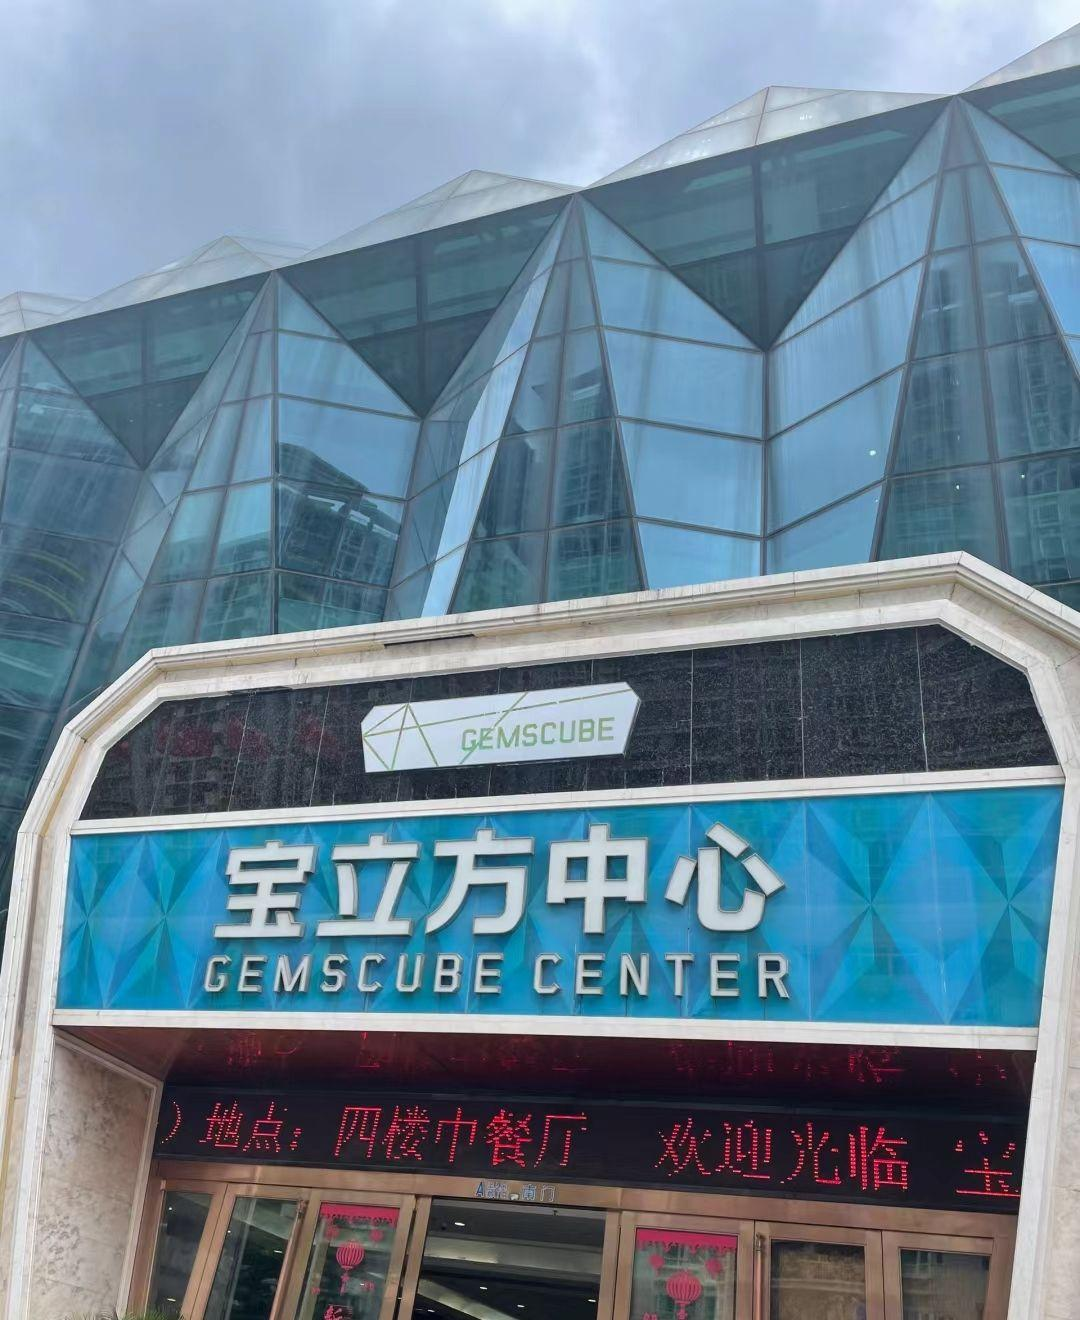
地标名称：宝立方中心
所在城市：深圳市·宝安区